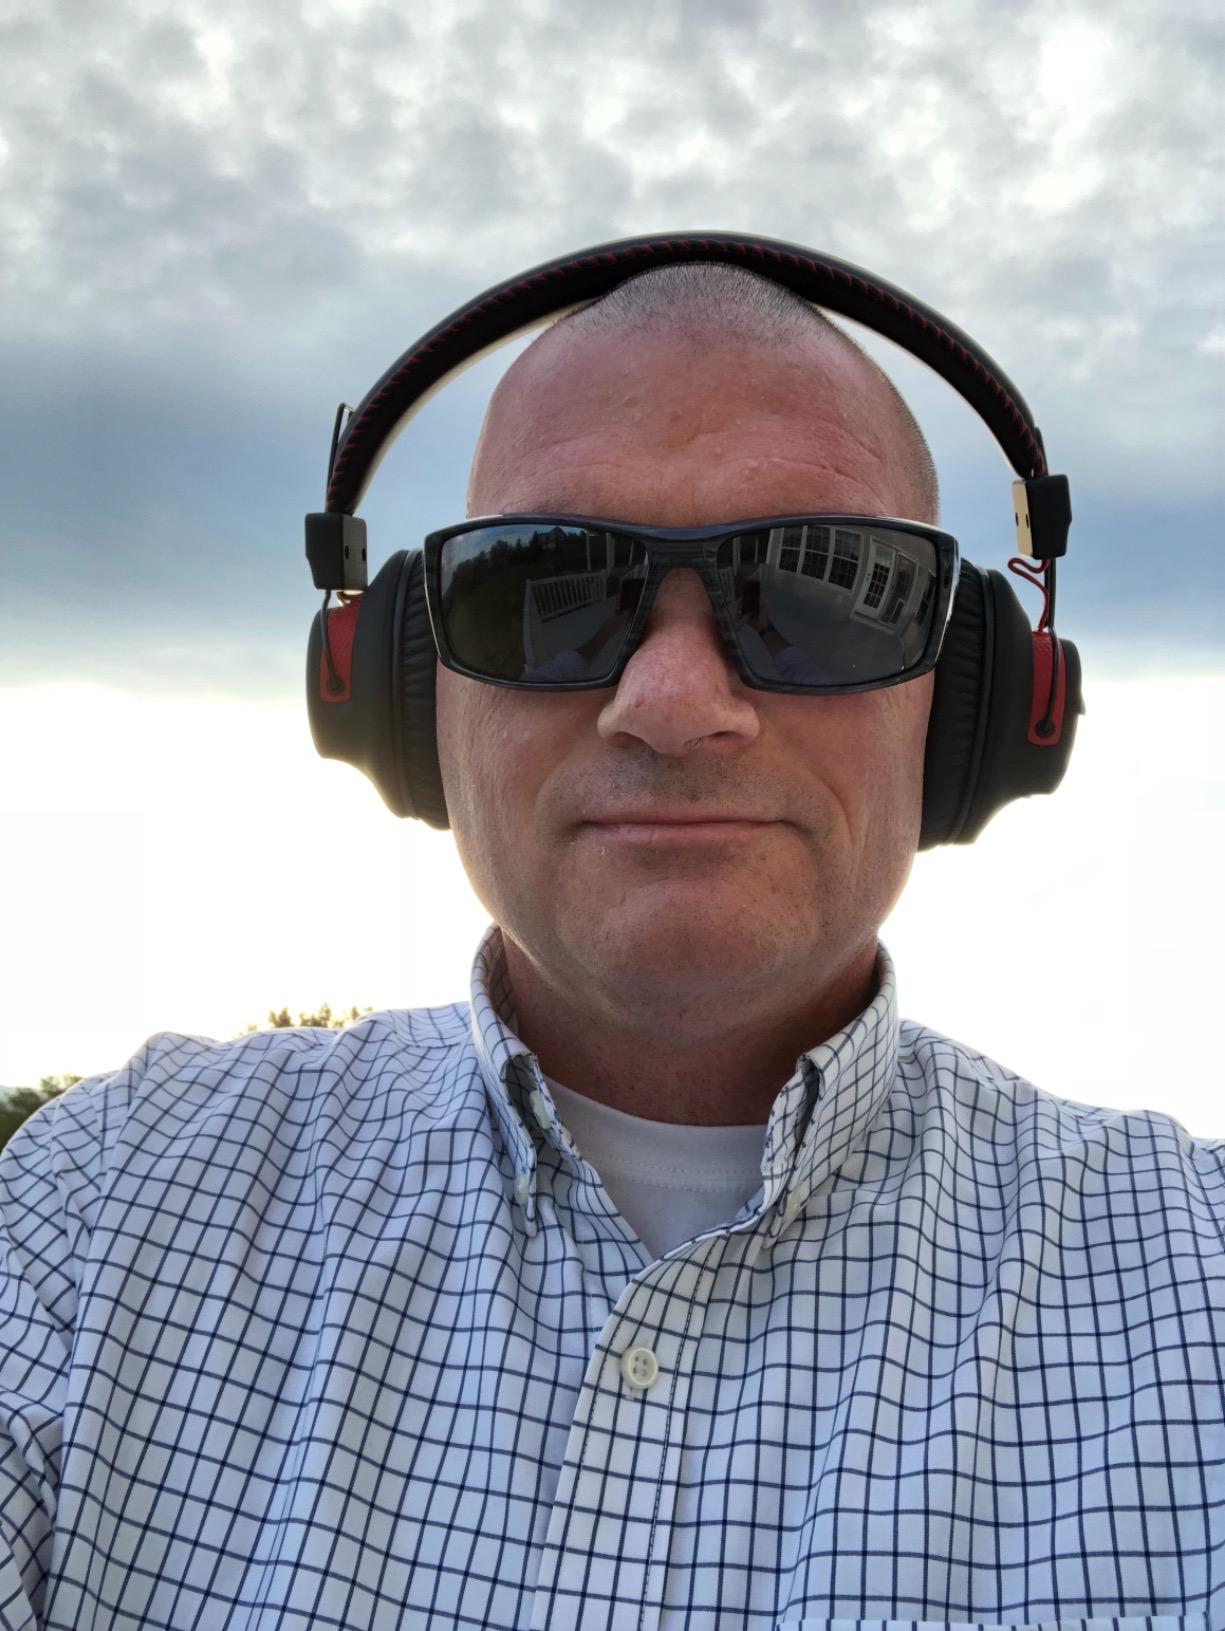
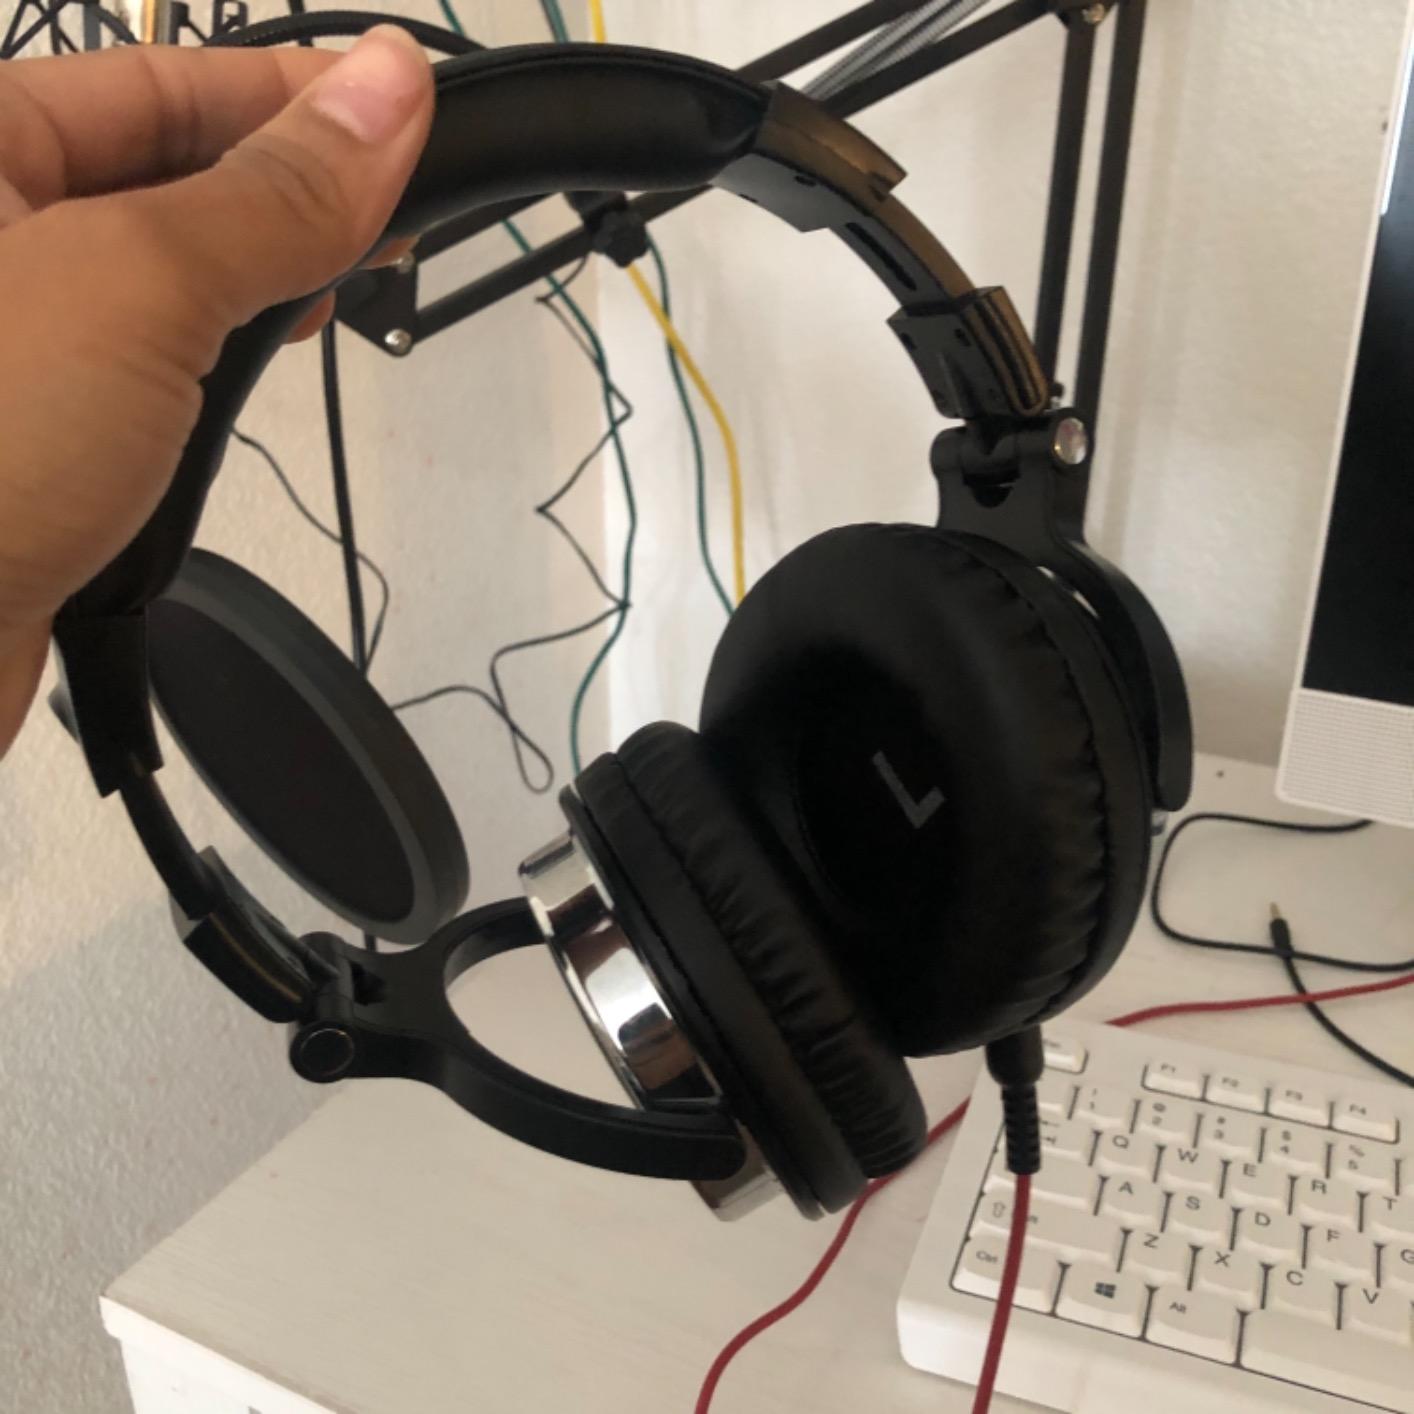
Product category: headphones
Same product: no